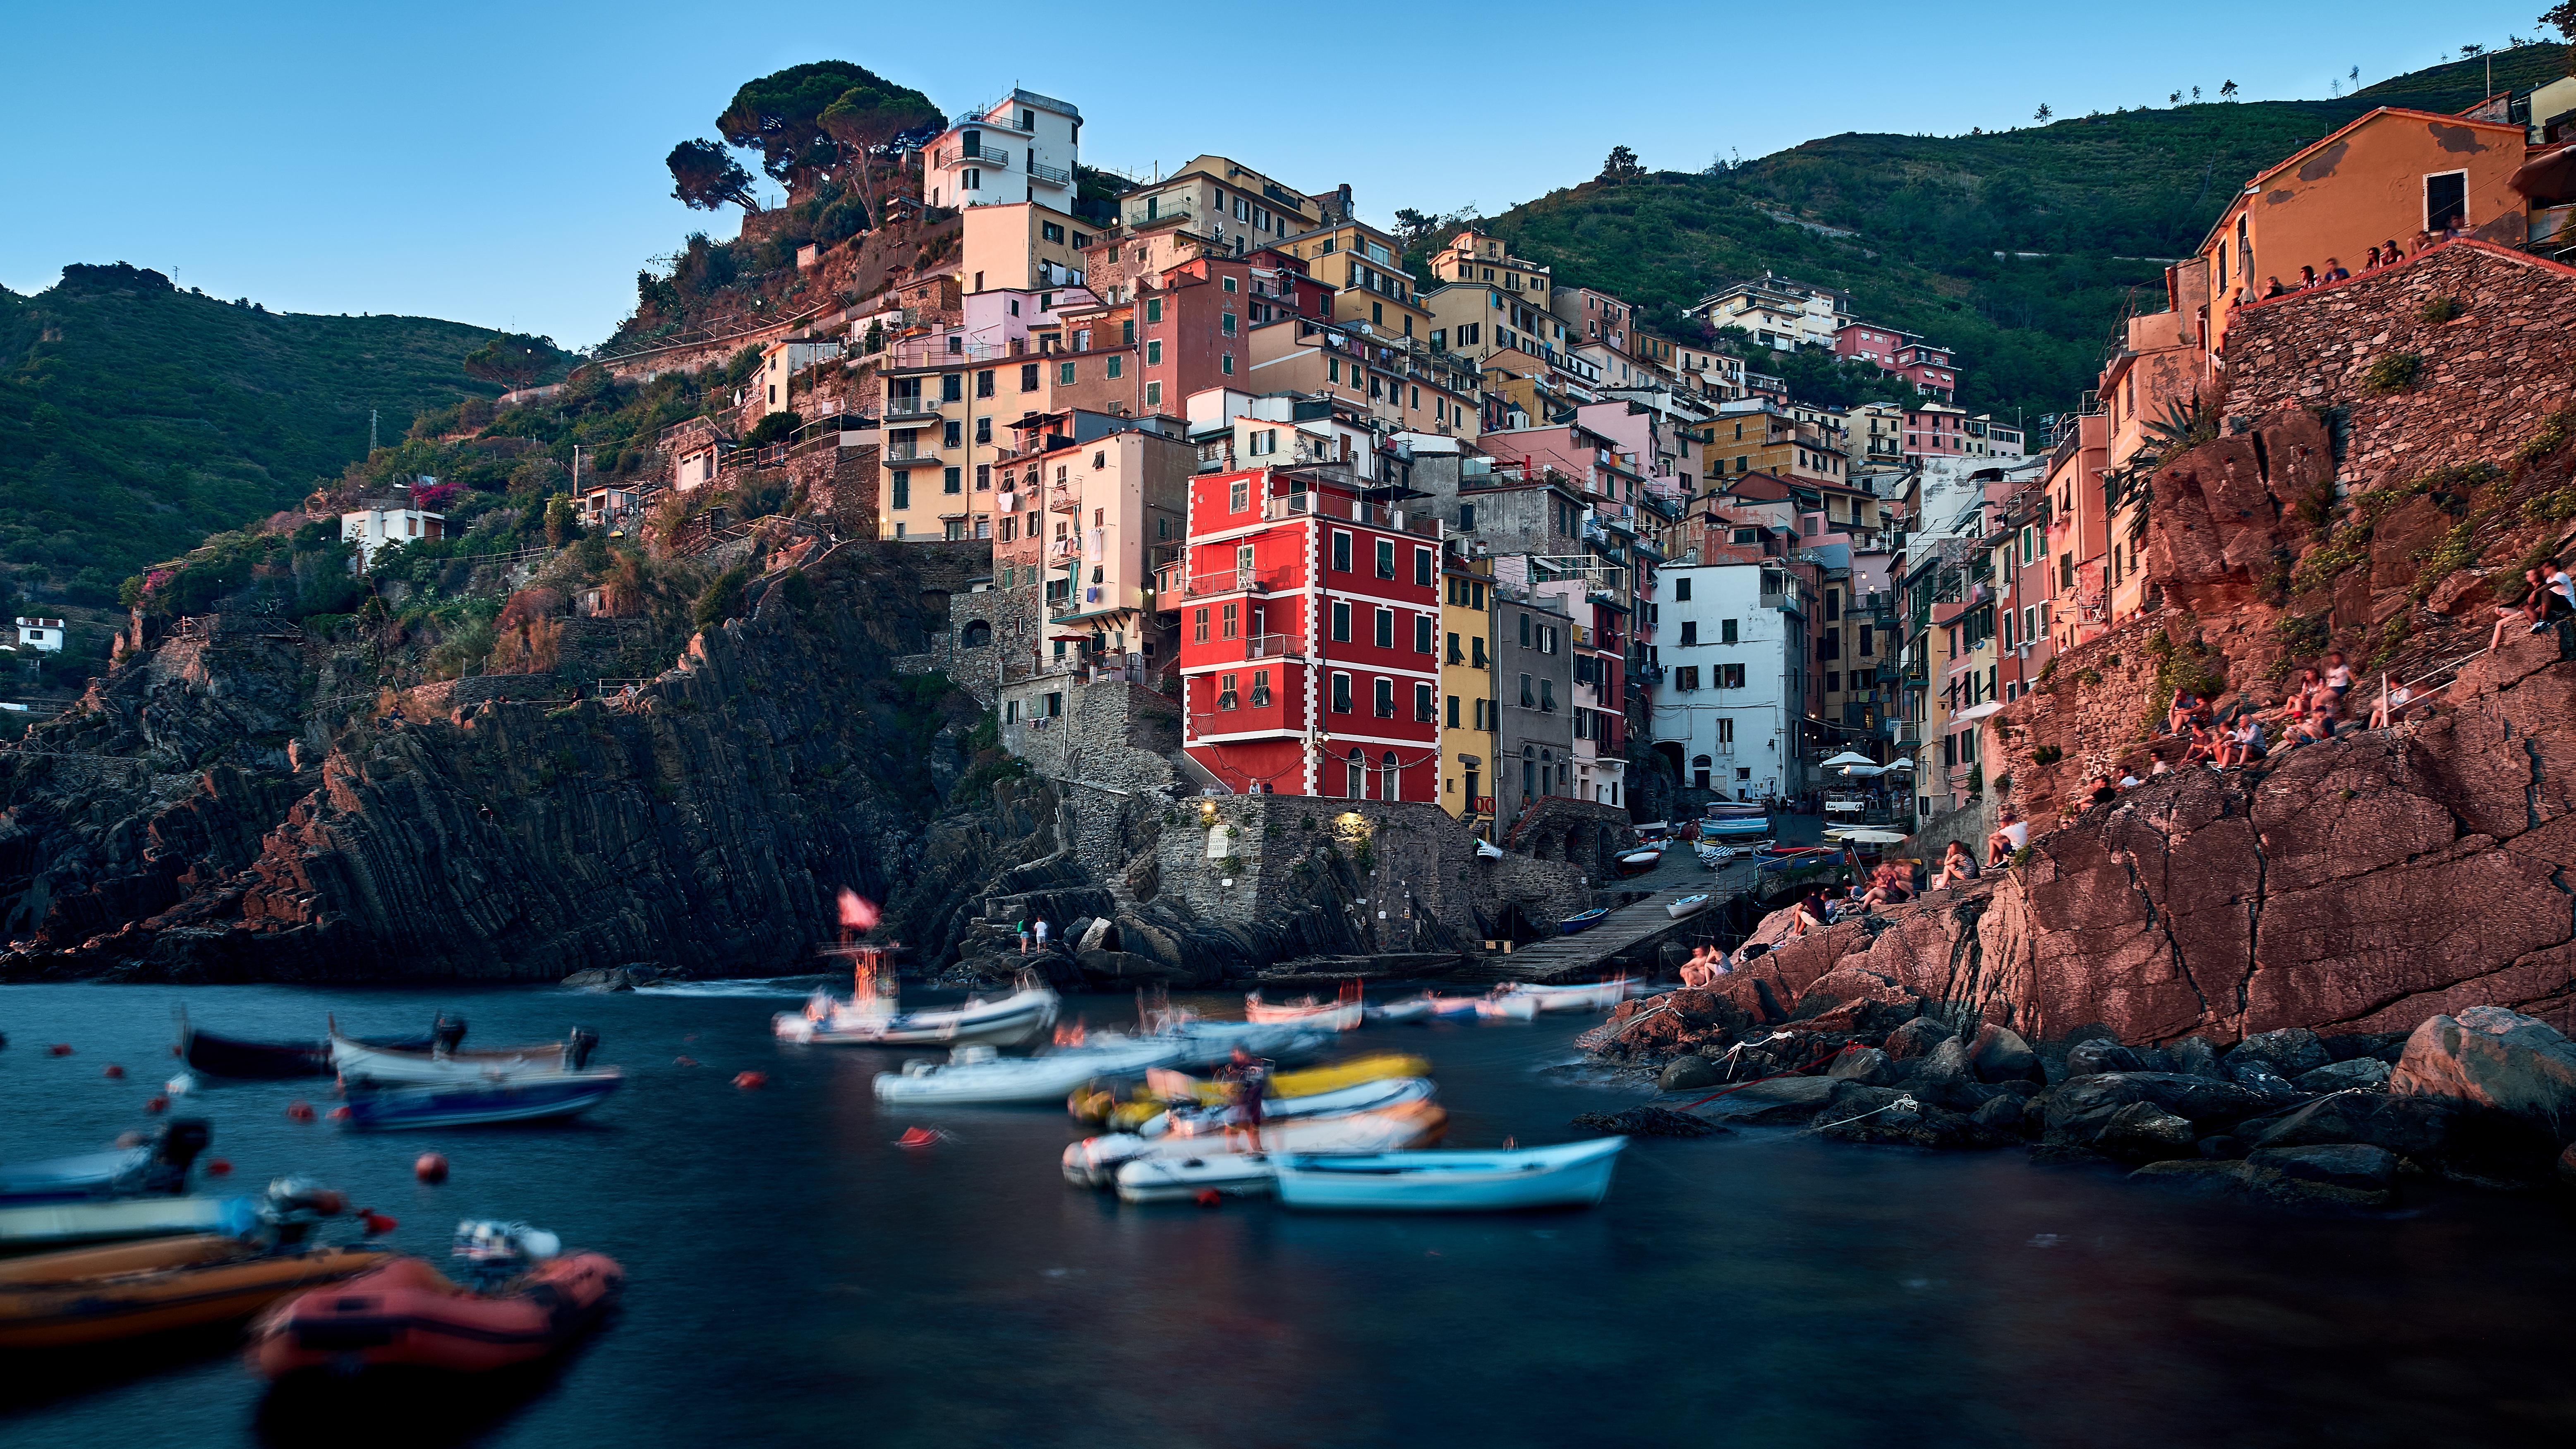
beach, sea, coast, water, ocean, boat, town, river, cityscape, travel, vehicle, bay, harbor, harbour, tourism, seashore, outdoors, buildings, boats, landform, geographical feature